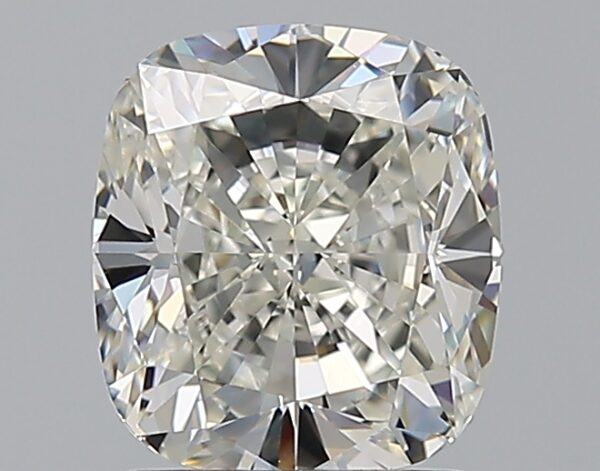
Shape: cushion
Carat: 2.01
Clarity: VS1
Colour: I
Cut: EX
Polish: EX
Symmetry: EX
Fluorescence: ST
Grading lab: GIA
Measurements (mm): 7.57 x 6.81 x 4.63